Melissa Ponzio

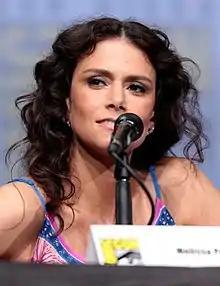
Ponzio in 2017

Melissa Ponzio is an American actress, best known for her roles as Melissa McCall on "Teen Wolf" and Karen on "The Walking Dead". Ponzio has also starred in "Chicago Fire" as Donna Robbins-Boden.